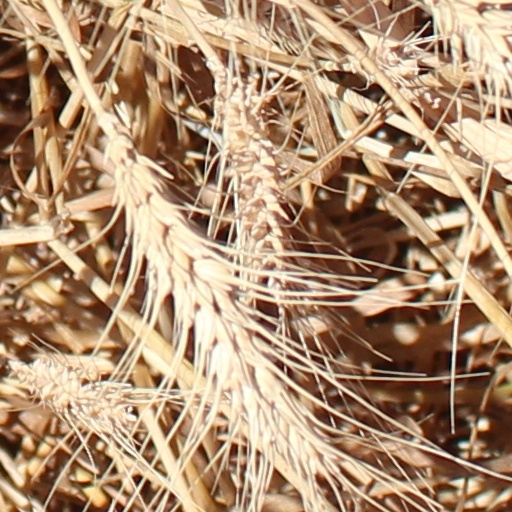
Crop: wheat